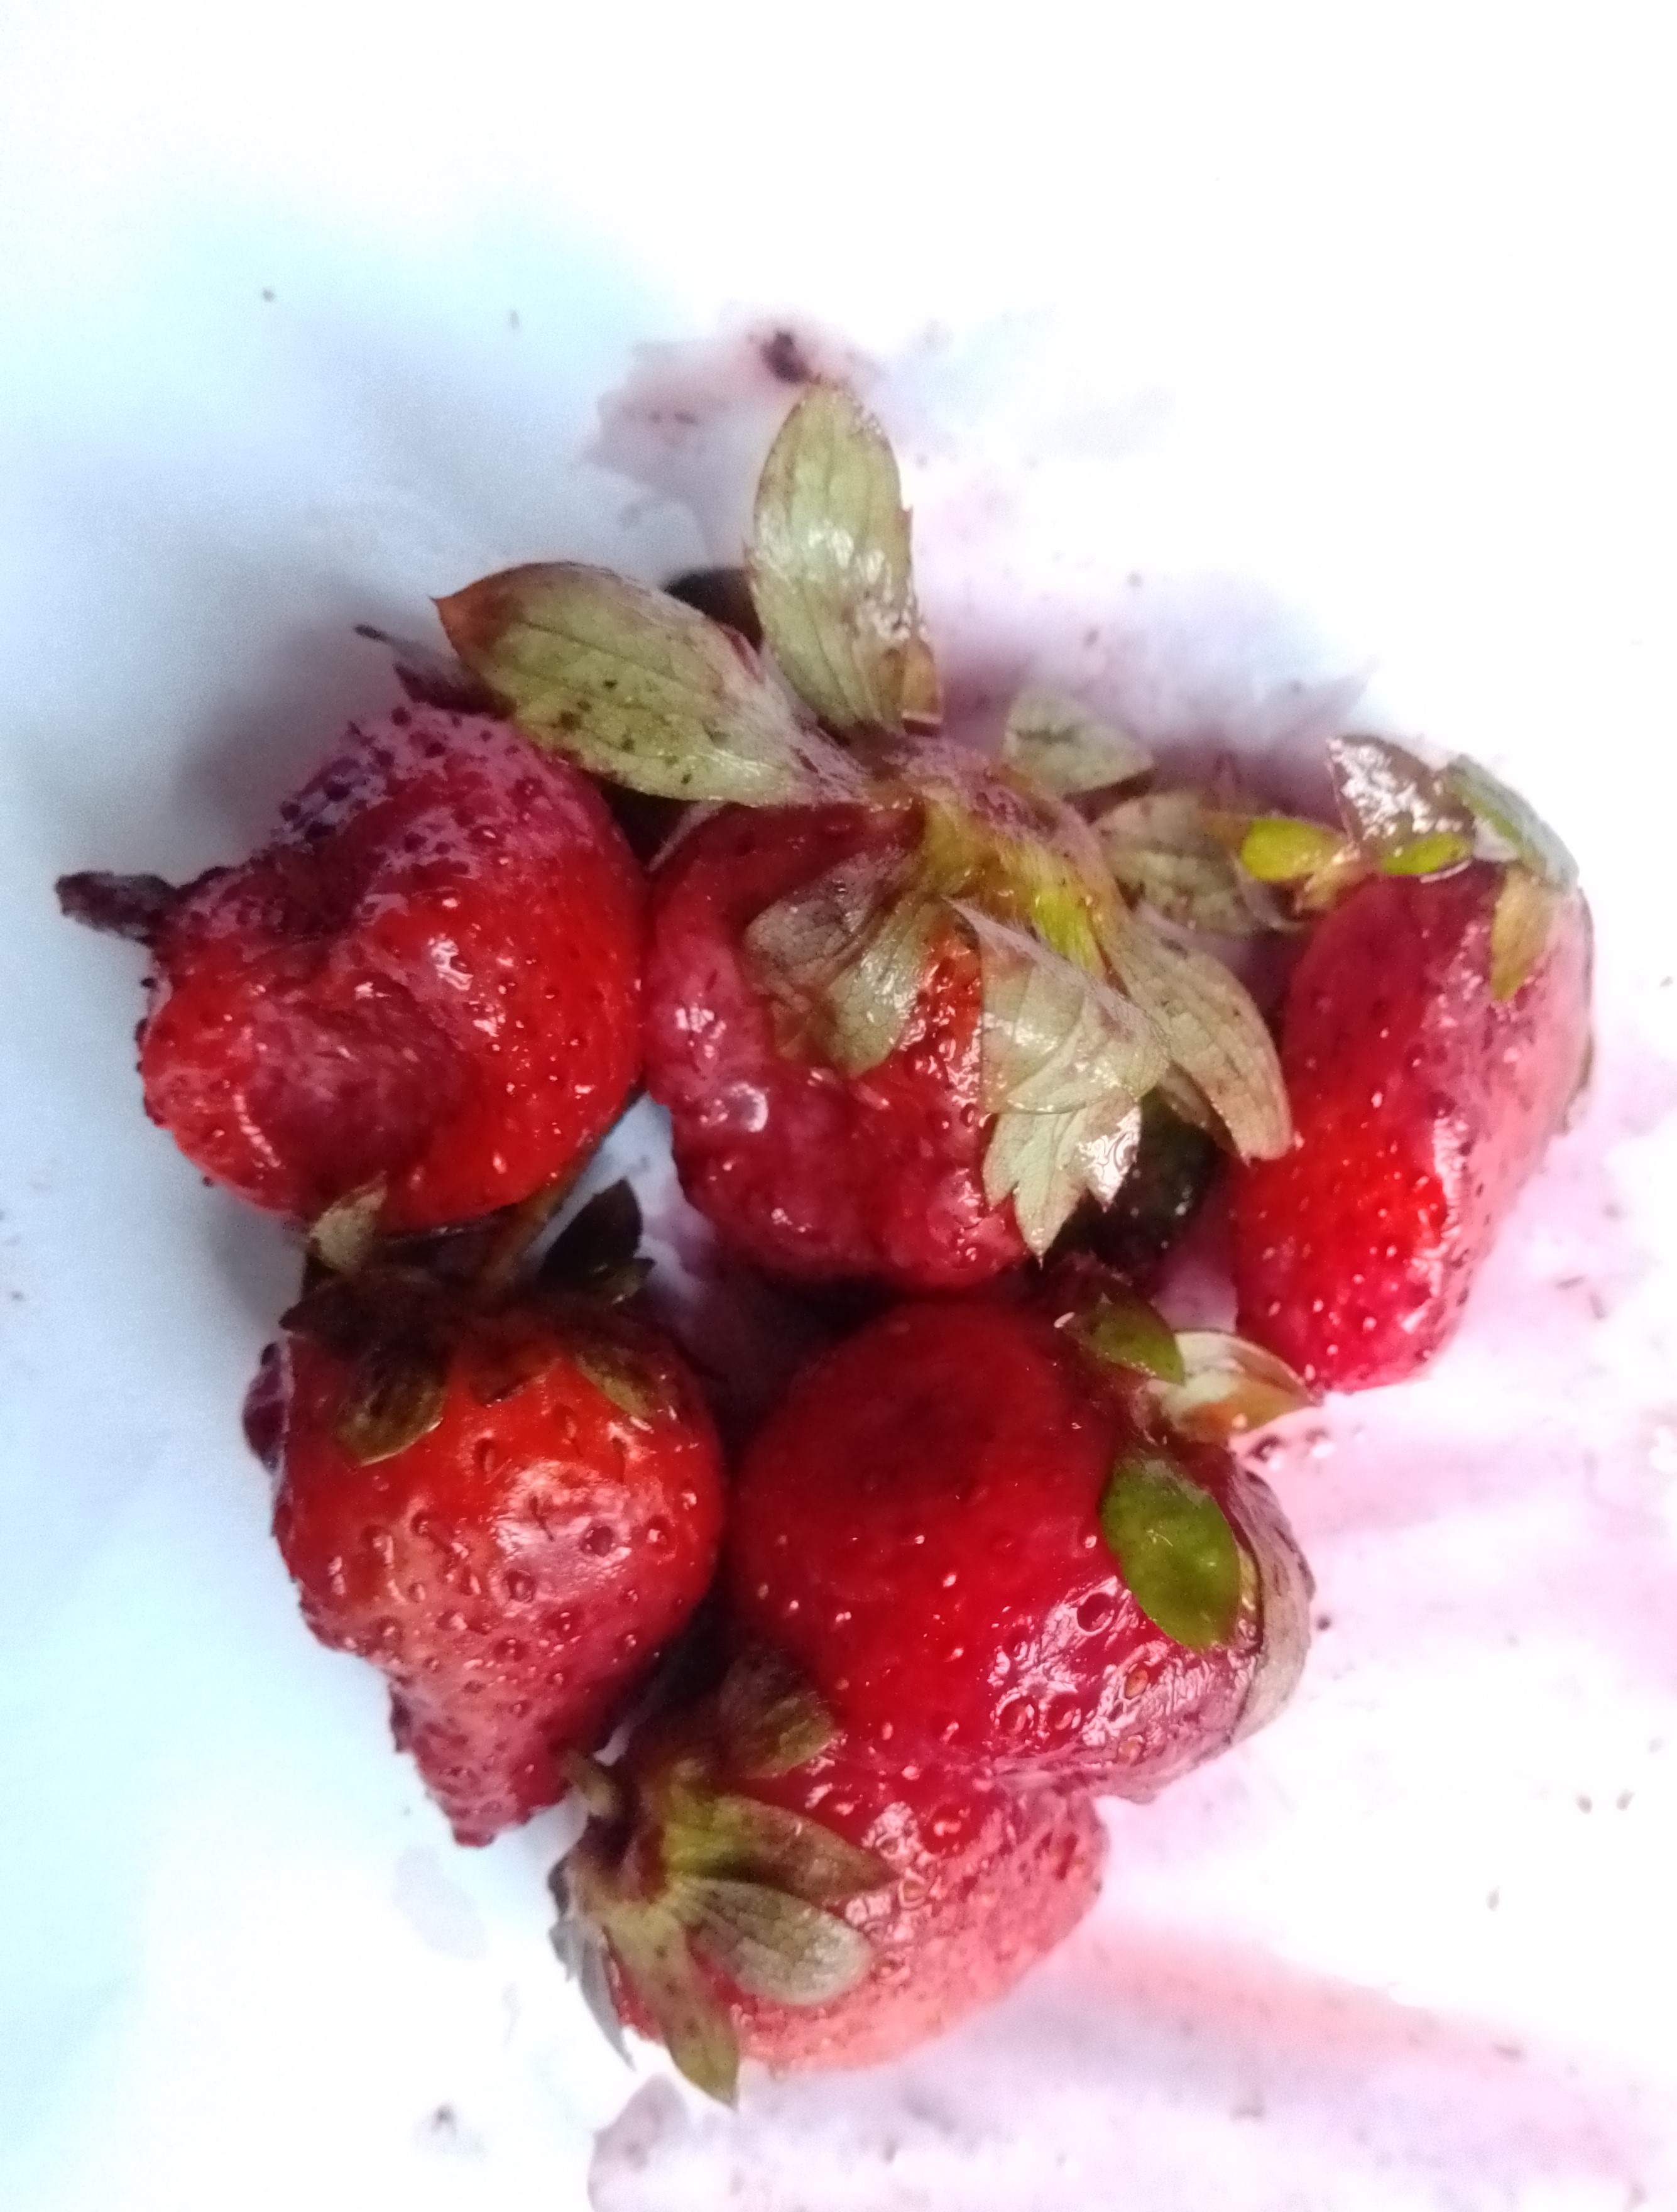
Fruit: strawberry
Condition: rotten